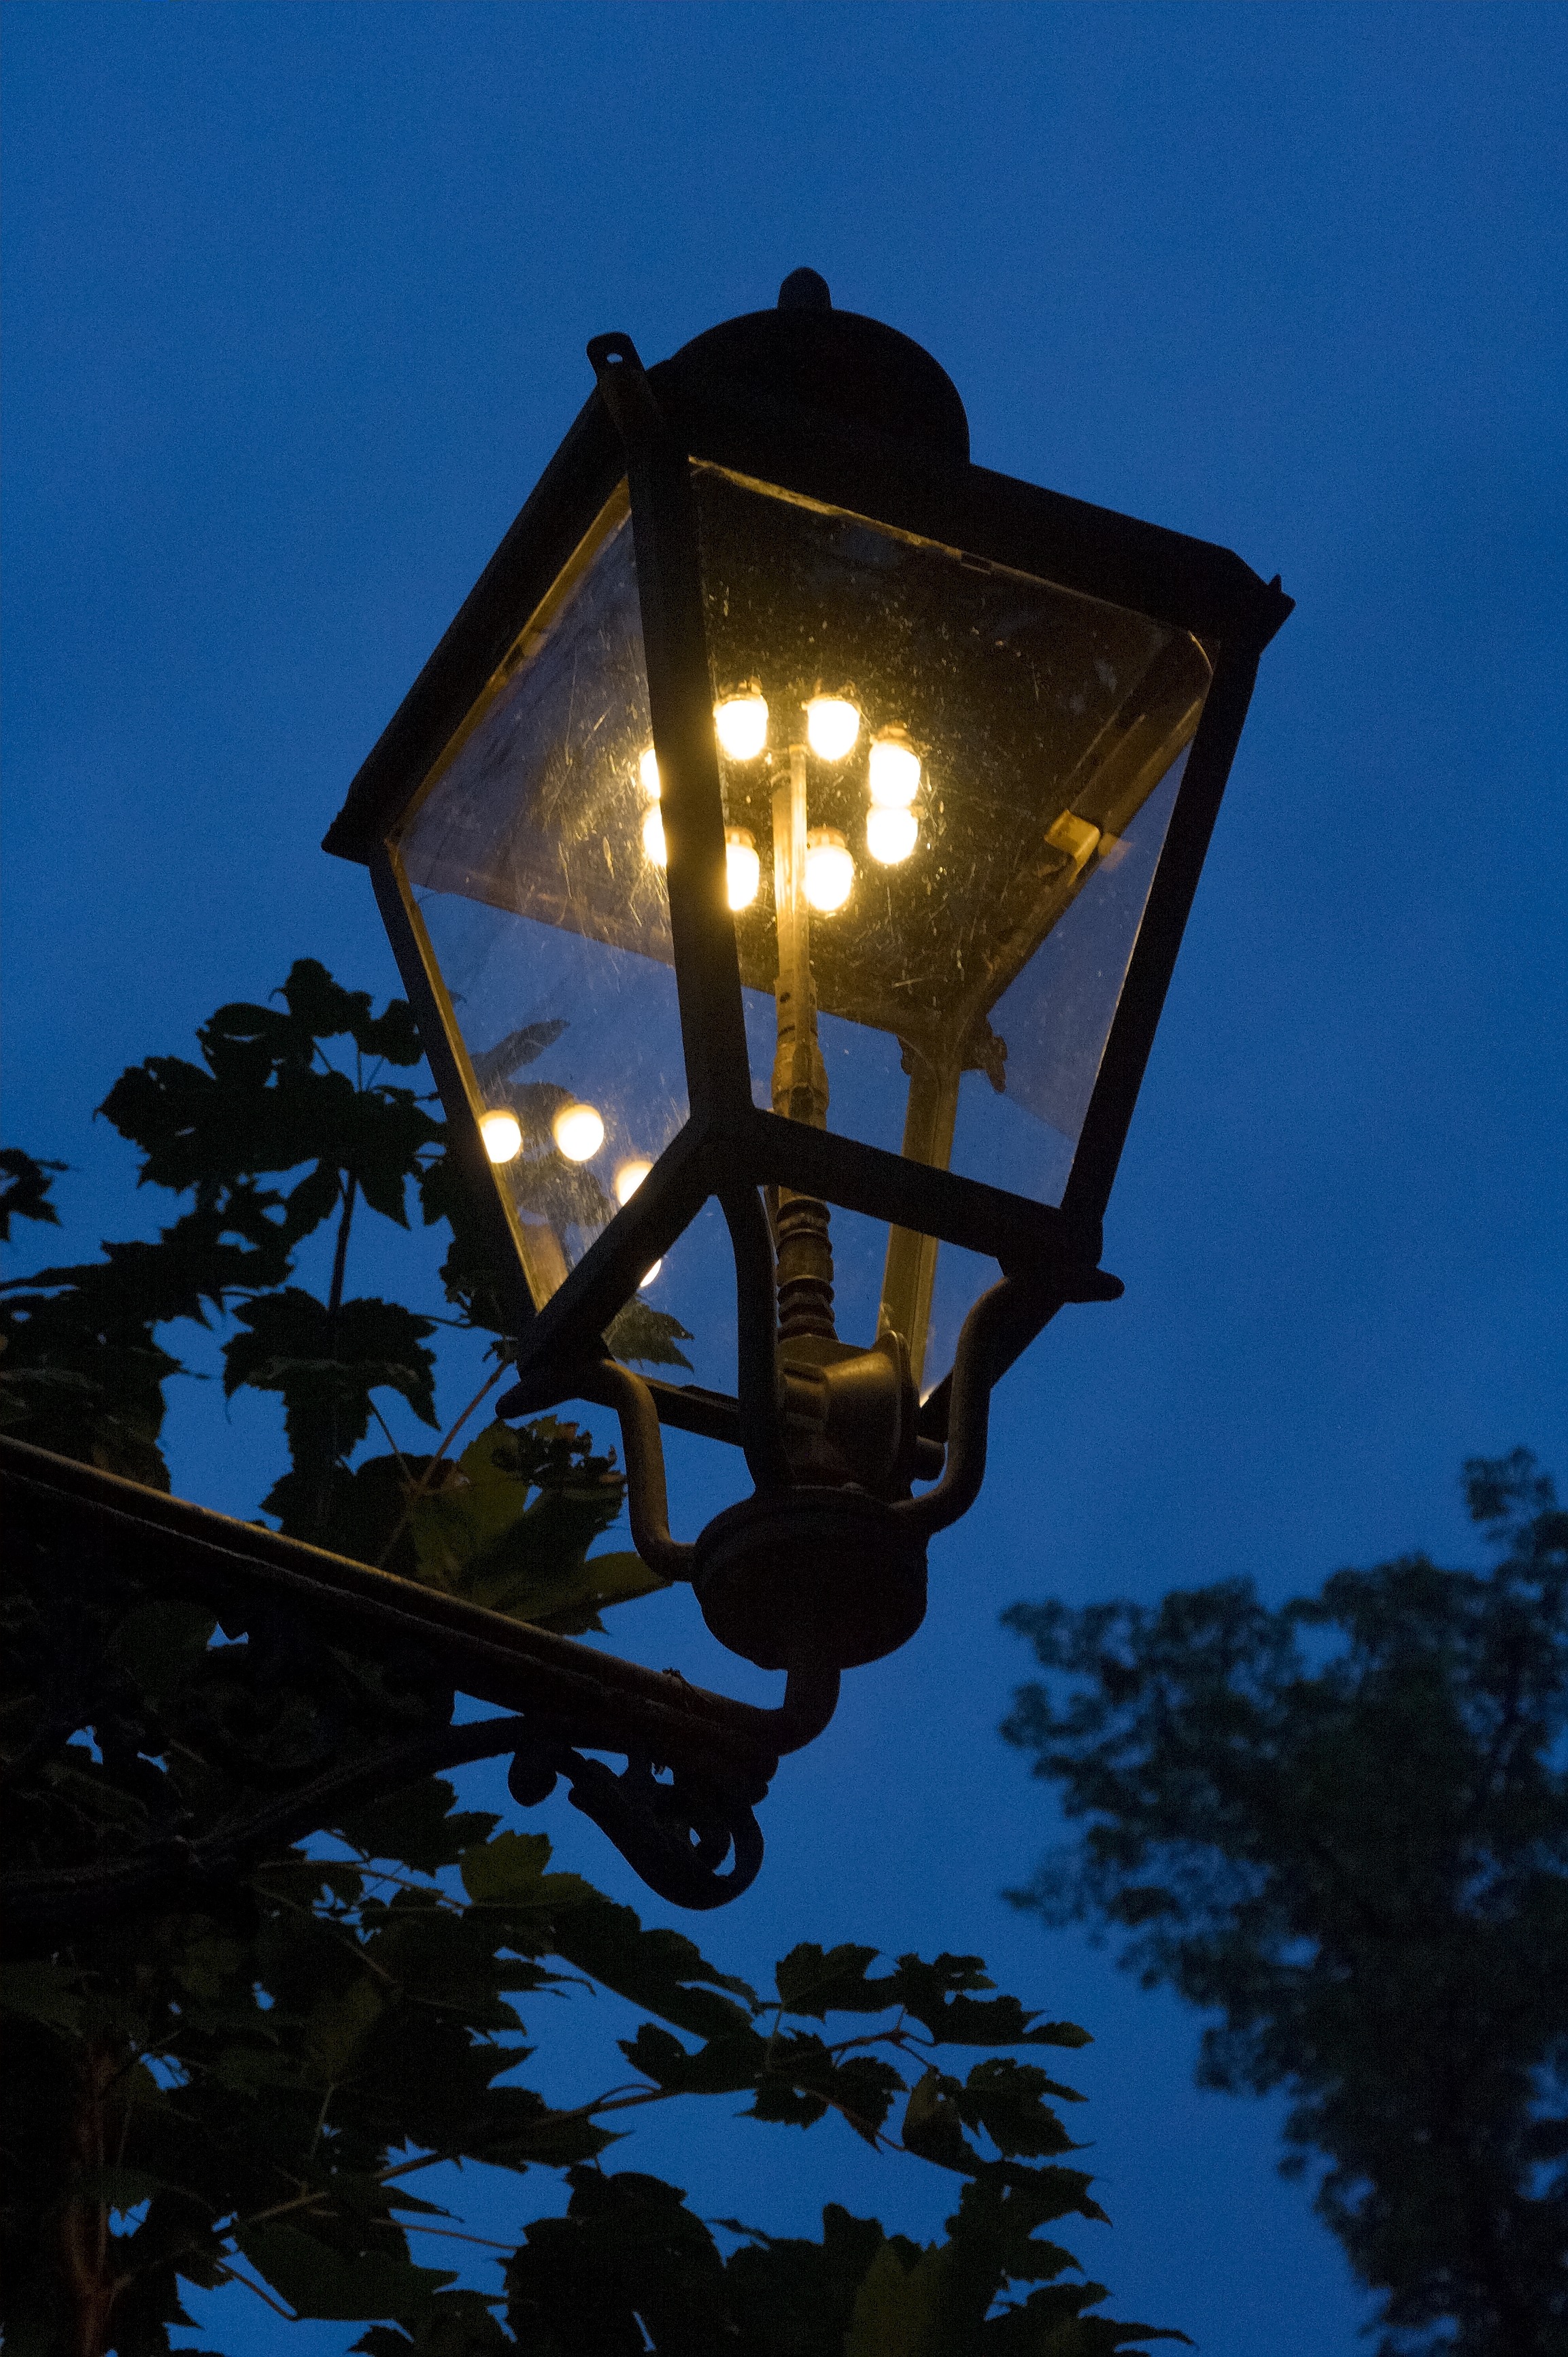
light, sky, night, sunlight, old, evening, twilight, lantern, reflection, tower, darkness, blue, street light, lighting, light fixture